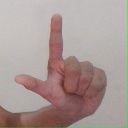
अक्षर: ल